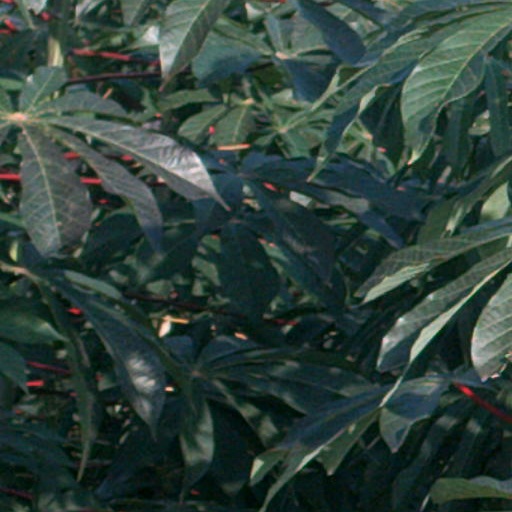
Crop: cassava